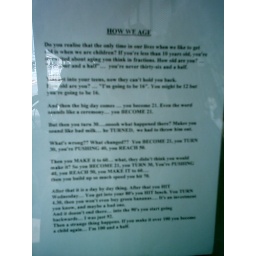
How We Age as posted in the train station window at Wynnum station in Brisbane, QLD